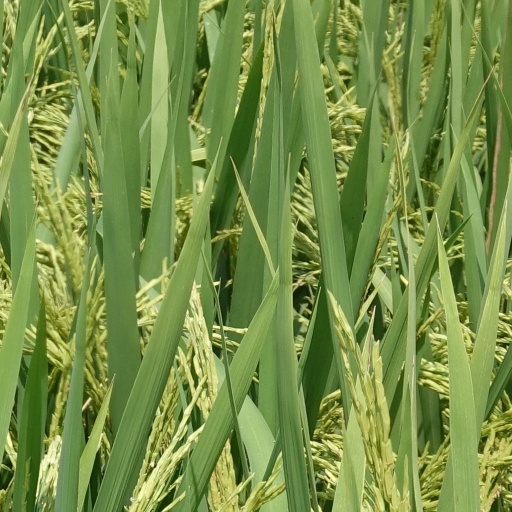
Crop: rice